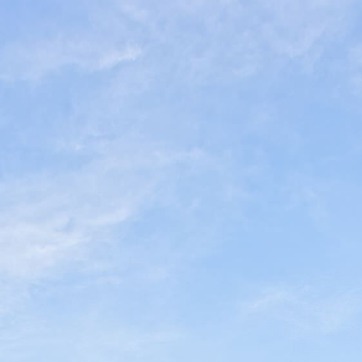
Material: sky